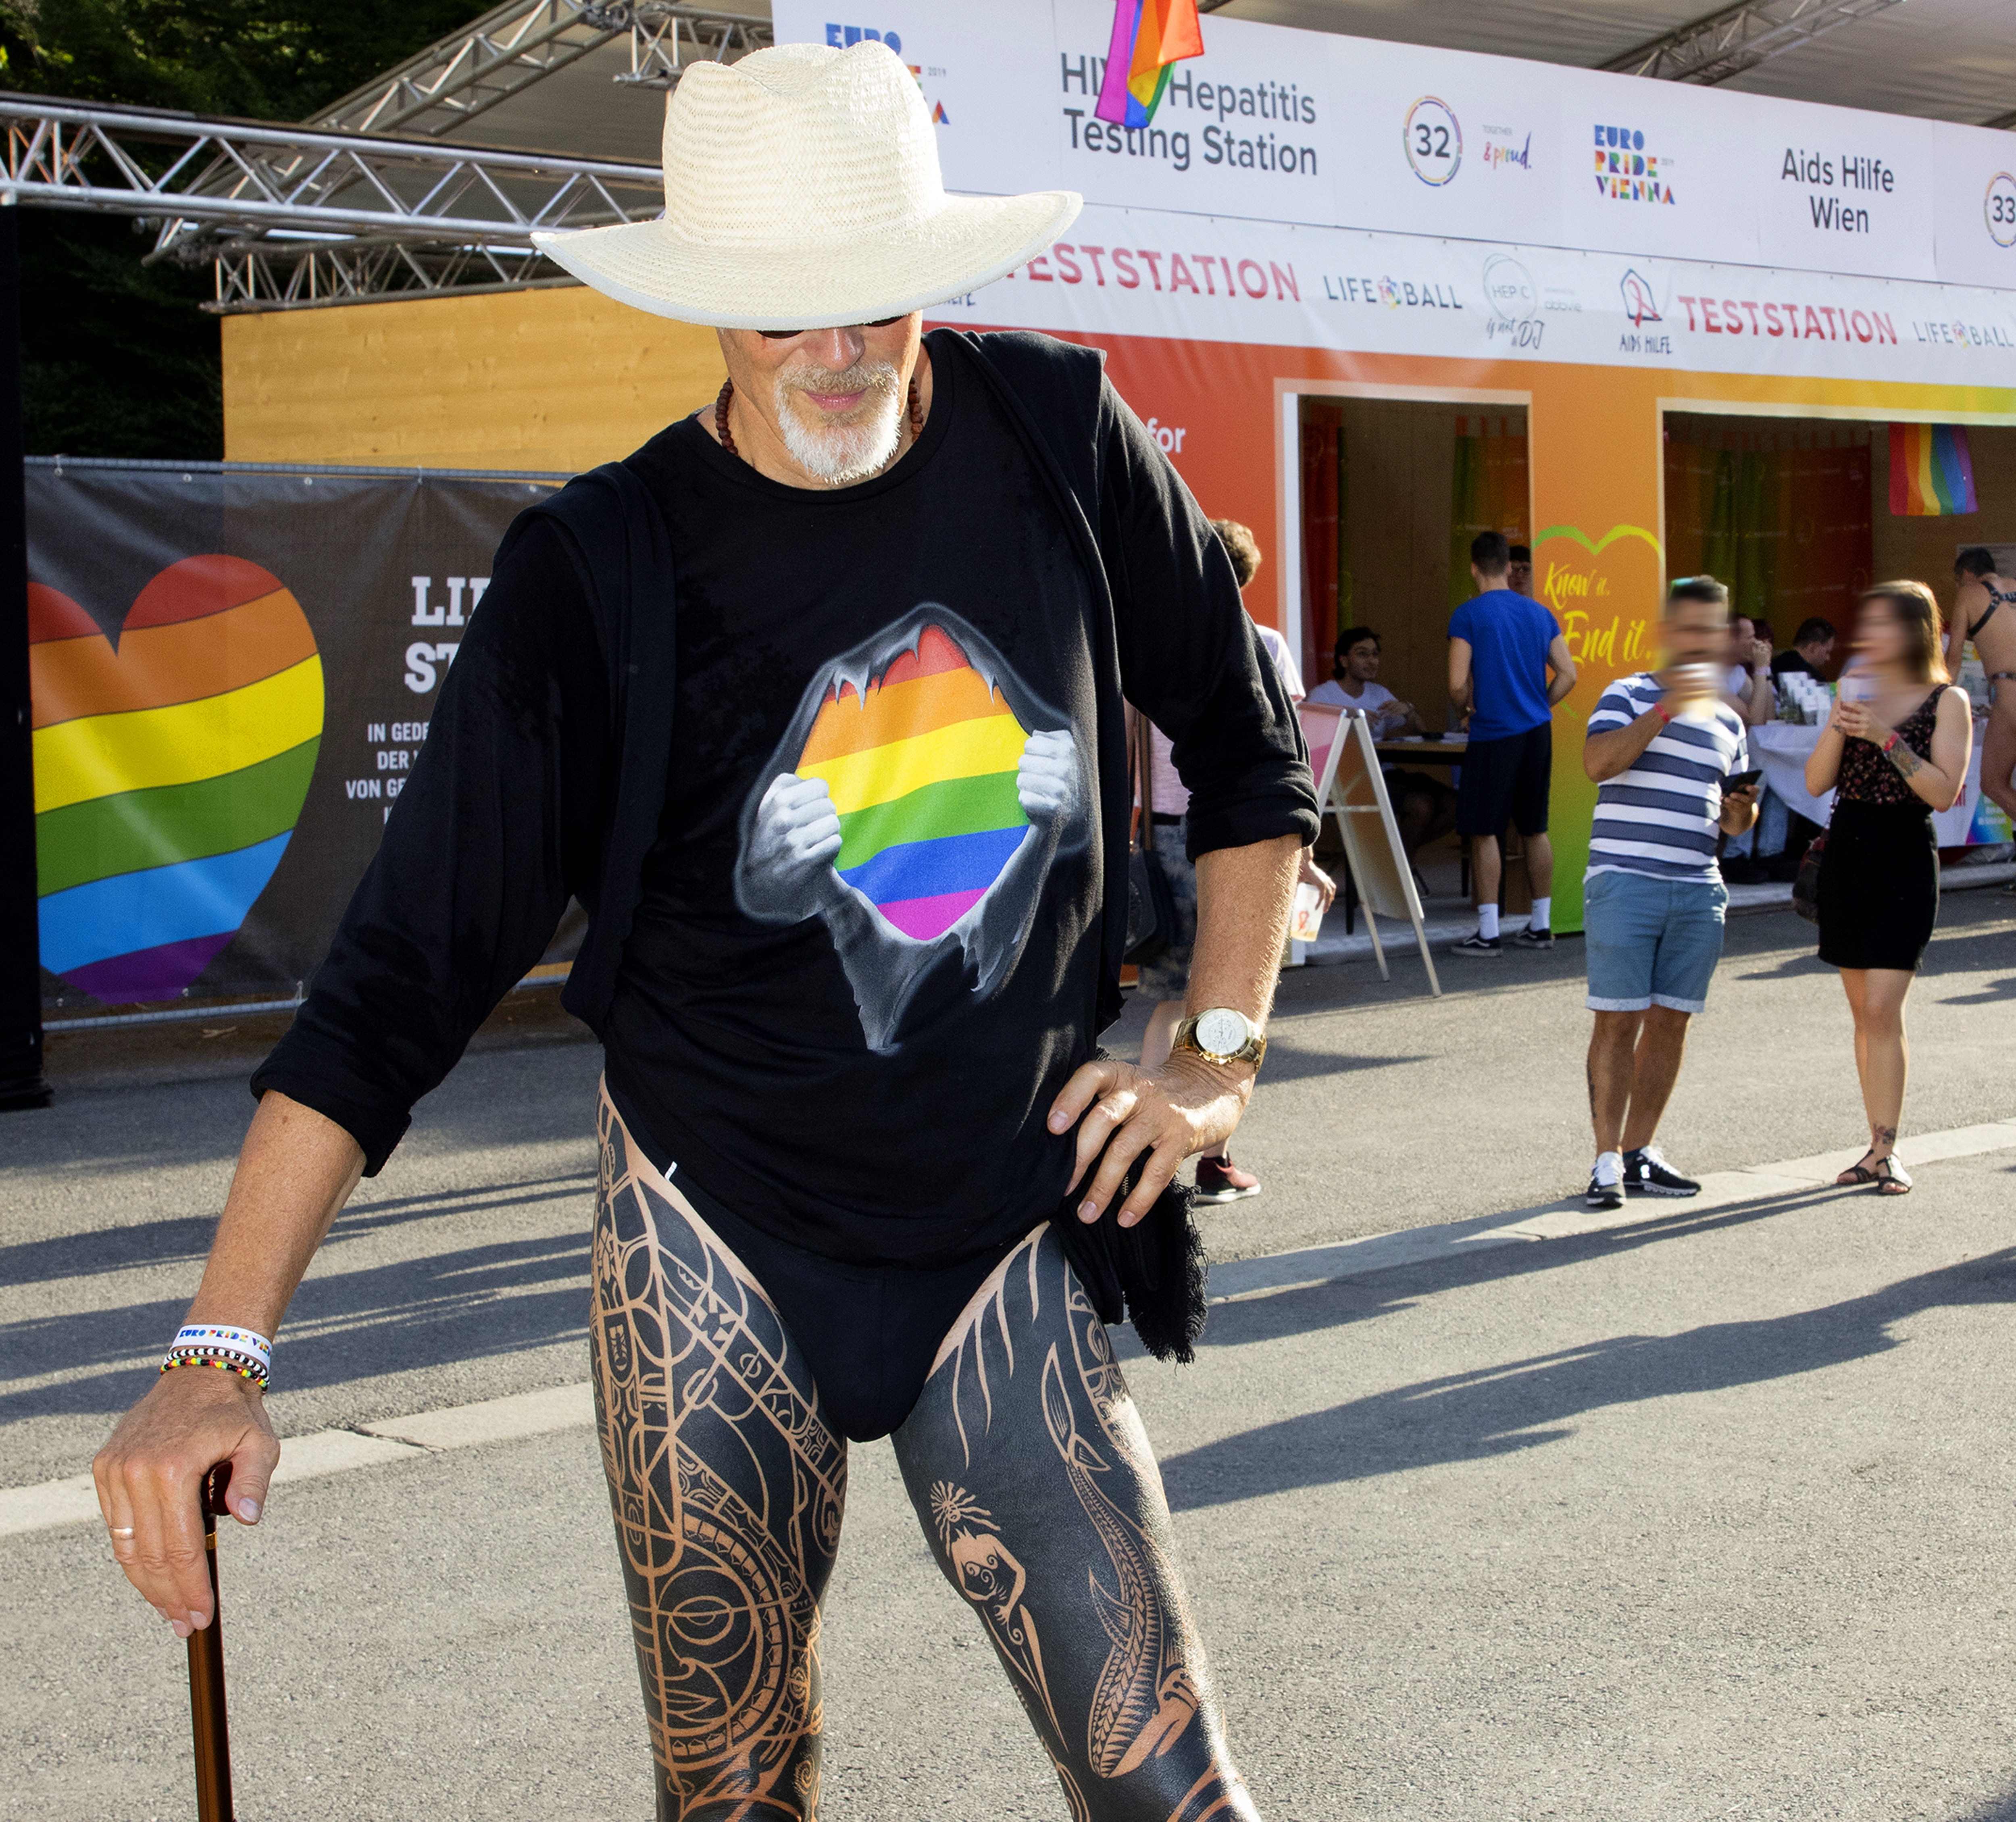
black, maori, tattoo, art, tattoos, tattoo art, wildstyle, painting, ritual, ink, needle, pain, blood, symbol, buddha, mandala, angela davis, power, freedom, equality, peace, love, dignity, respect, passion, integrity, pride, lgbt, lgbtq, lesbian, gay, transgender, queer, rainbow pride, rainbow parade, pride parade, parade, carnival, spirituality, dancer, legs, man, sexy, erotic, male, masculine, body, culture, speedo, human leg, leg, leggings, clothing, thigh, street fashion, fashion, street, style, hipster, glasses, sunglasses, beard, aids, hiv, smile, hat, walking stick, fedora, sun hat, headgear, fun, t shirt, recreation, shorts, eyewear, leisure, event, snapshot, cowboy hat, road, asphalt, pedestrian, personal protective equipment, automotive wheel system, fashion accessory, public event, logo, party supply, festival, walking, tourism, advertising, vacation, crowd